Surbiton railway station

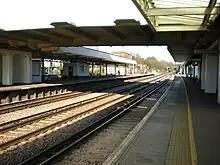
The platforms

London Buses routes 71, 281, 465, K1, K2, K3 and K4 and non-TFL routes 514 and 515 serve the station.